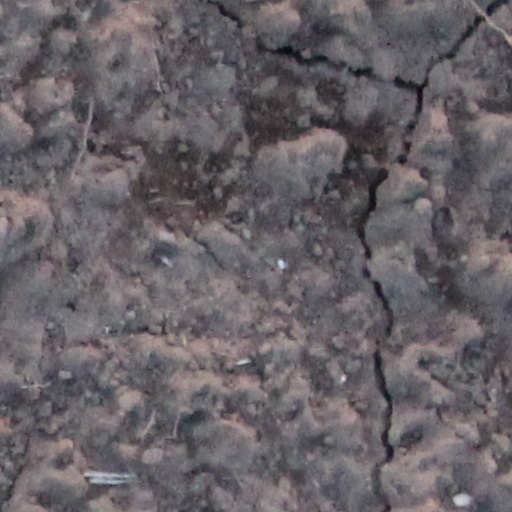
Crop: wheat